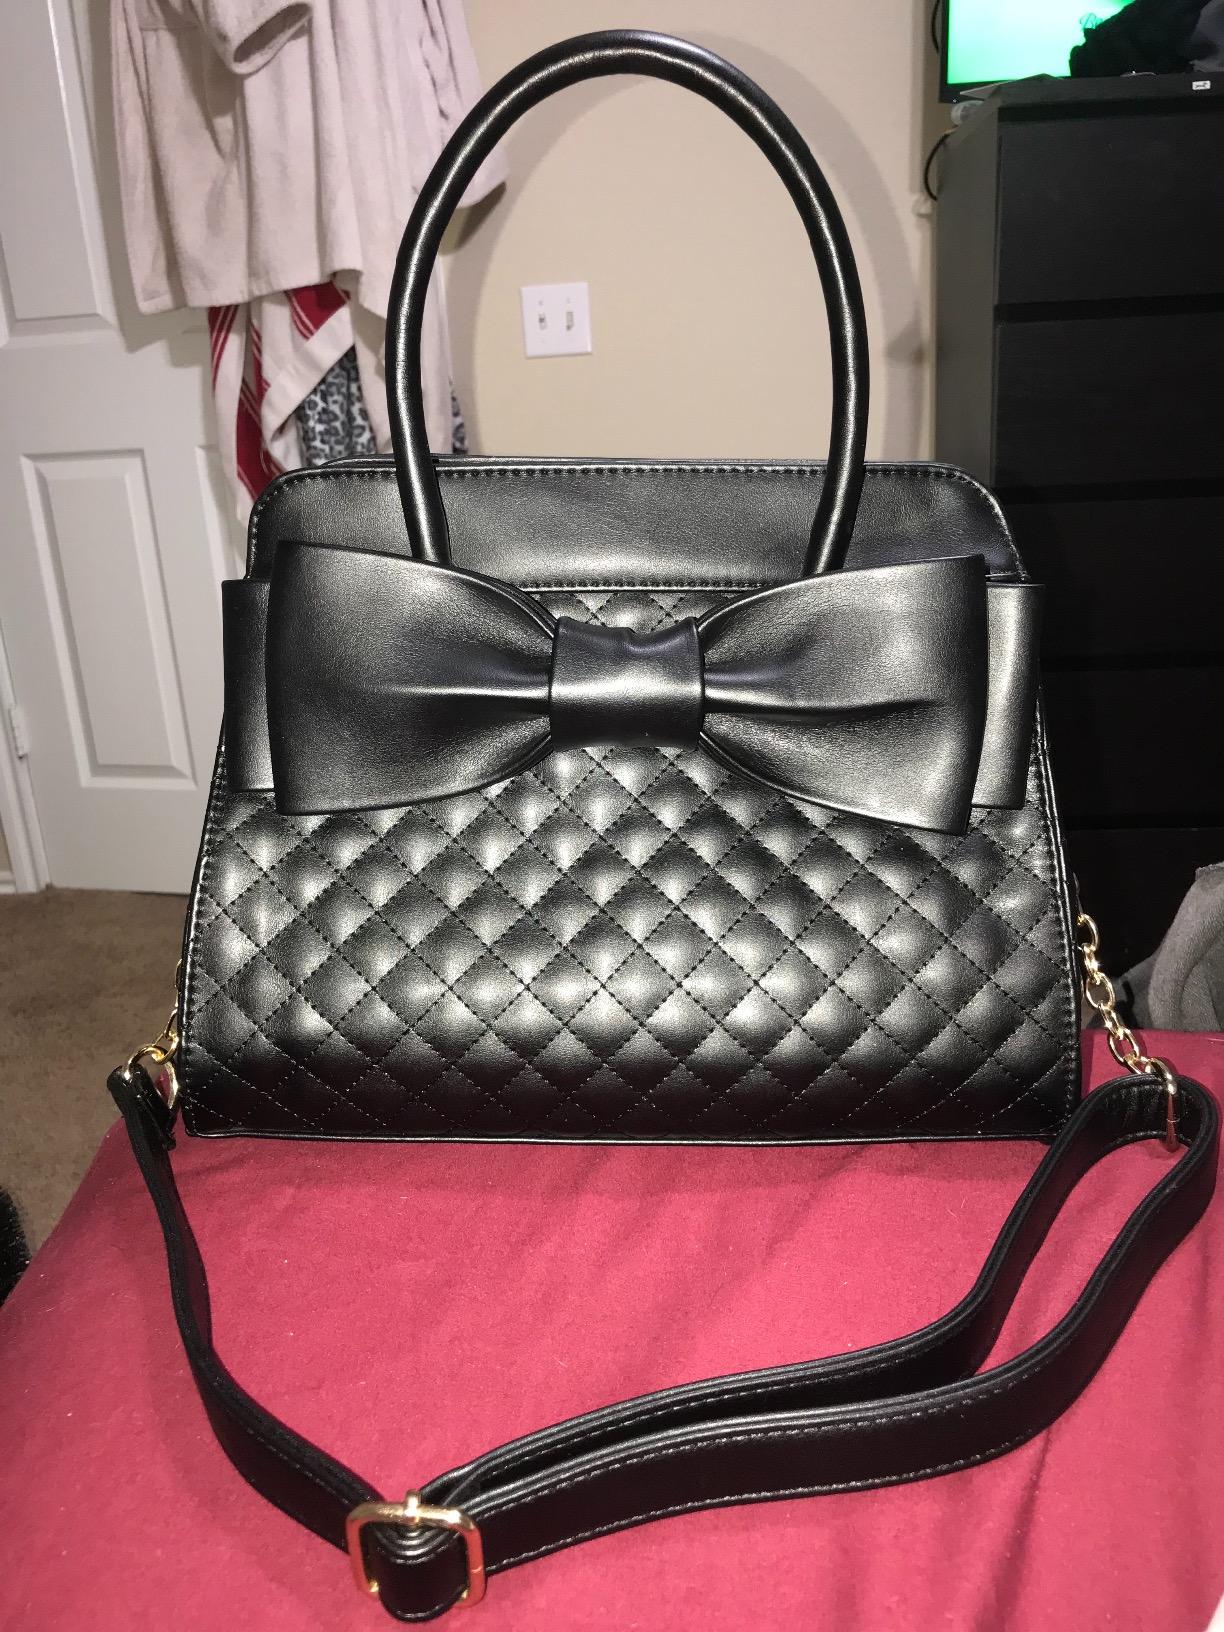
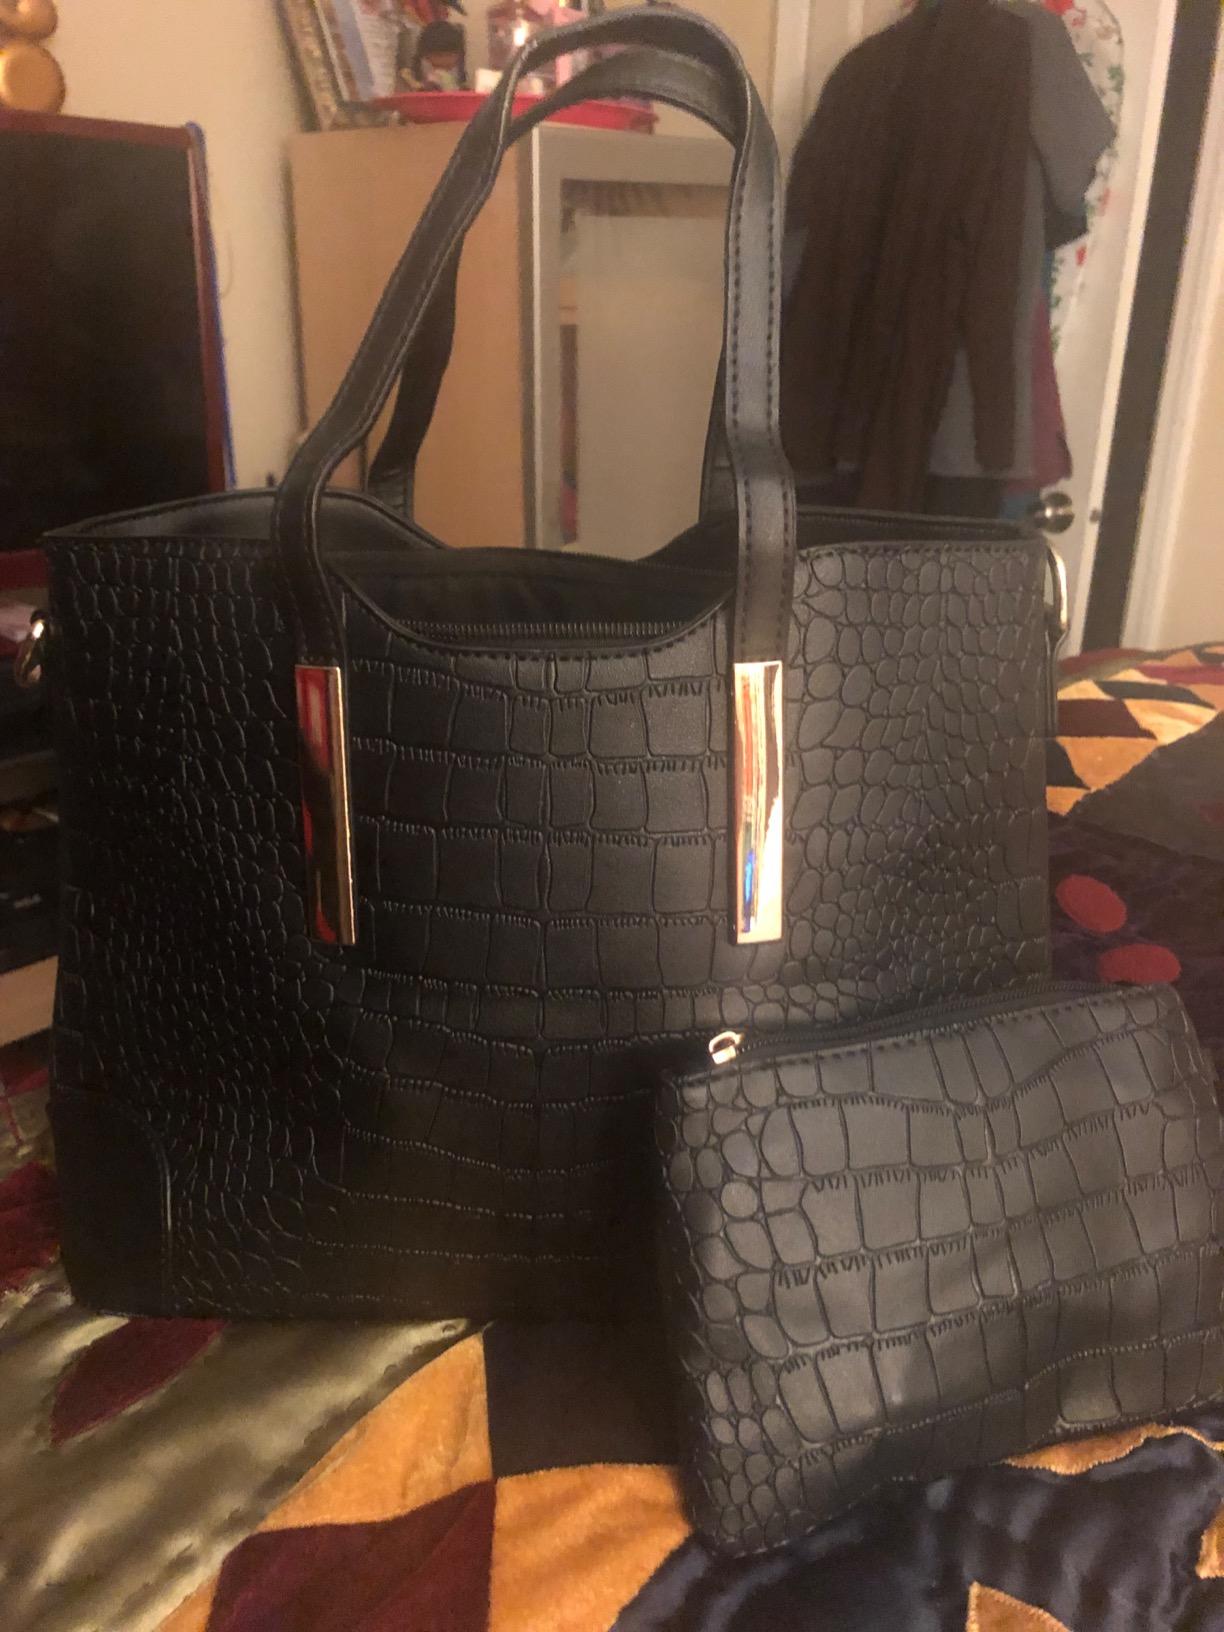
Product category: accessories_handbag
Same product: no